The Film Crew

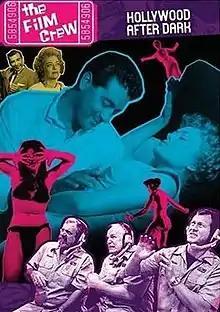
Box art for "Hollywood After Dark"

The Film Crew was a comedy team which succeeded "Mystery Science Theater 3000" that launched in 2004. The Film Crew comprised former "MST3K" cast members Michael J. Nelson, Bill Corbett, and Kevin Murphy. The team produced segments for television, radio, and home video. They hosted Legend Films' colorized Three Stooges DVD release, which packaged the four Stooge shorts that have fallen into the public domain: "Disorder in the Court" (1936), "Malice in the Palace" (1949), "Sing a Song of Six Pants", and "Brideless Groom" (both 1947).